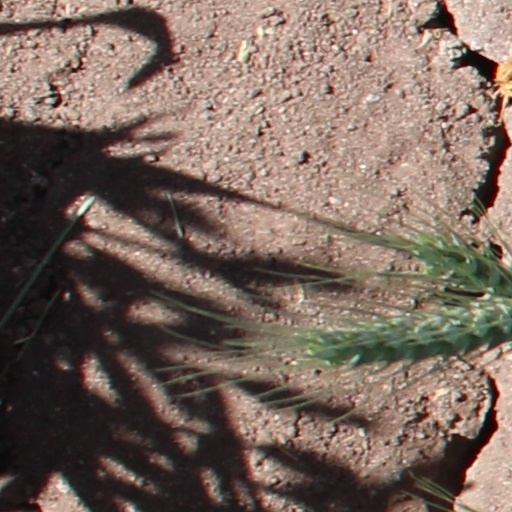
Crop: wheat